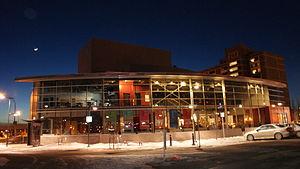
Le Persephone Theatre est une compagnie de théâtre situé à Saskatoon en Saskatchewan au Canada.